Marshmallow

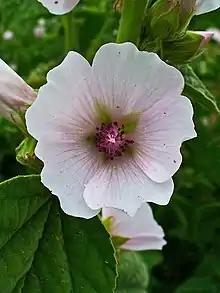
The marsh-mallow plant ("Althaea officinalis")

The word "marshmallow" comes from the mallow plant species ("Althaea officinalis"), a wetland weed native to parts of Europe, North Africa, and Asia that grows in marshes and other damp areas. The plant's stem and leaves are fleshy, and its white flower has five petals. It is not known exactly when marshmallows were invented, but their history goes back as early as . Ancient Egyptians were said to be the first to make and use the root of the plant to soothe coughs and sore throats and to heal wounds. The first marshmallows were prepared by boiling pieces of root pulp with honey until thick. Once thickened, the mixture was strained, cooled, then used as intended.